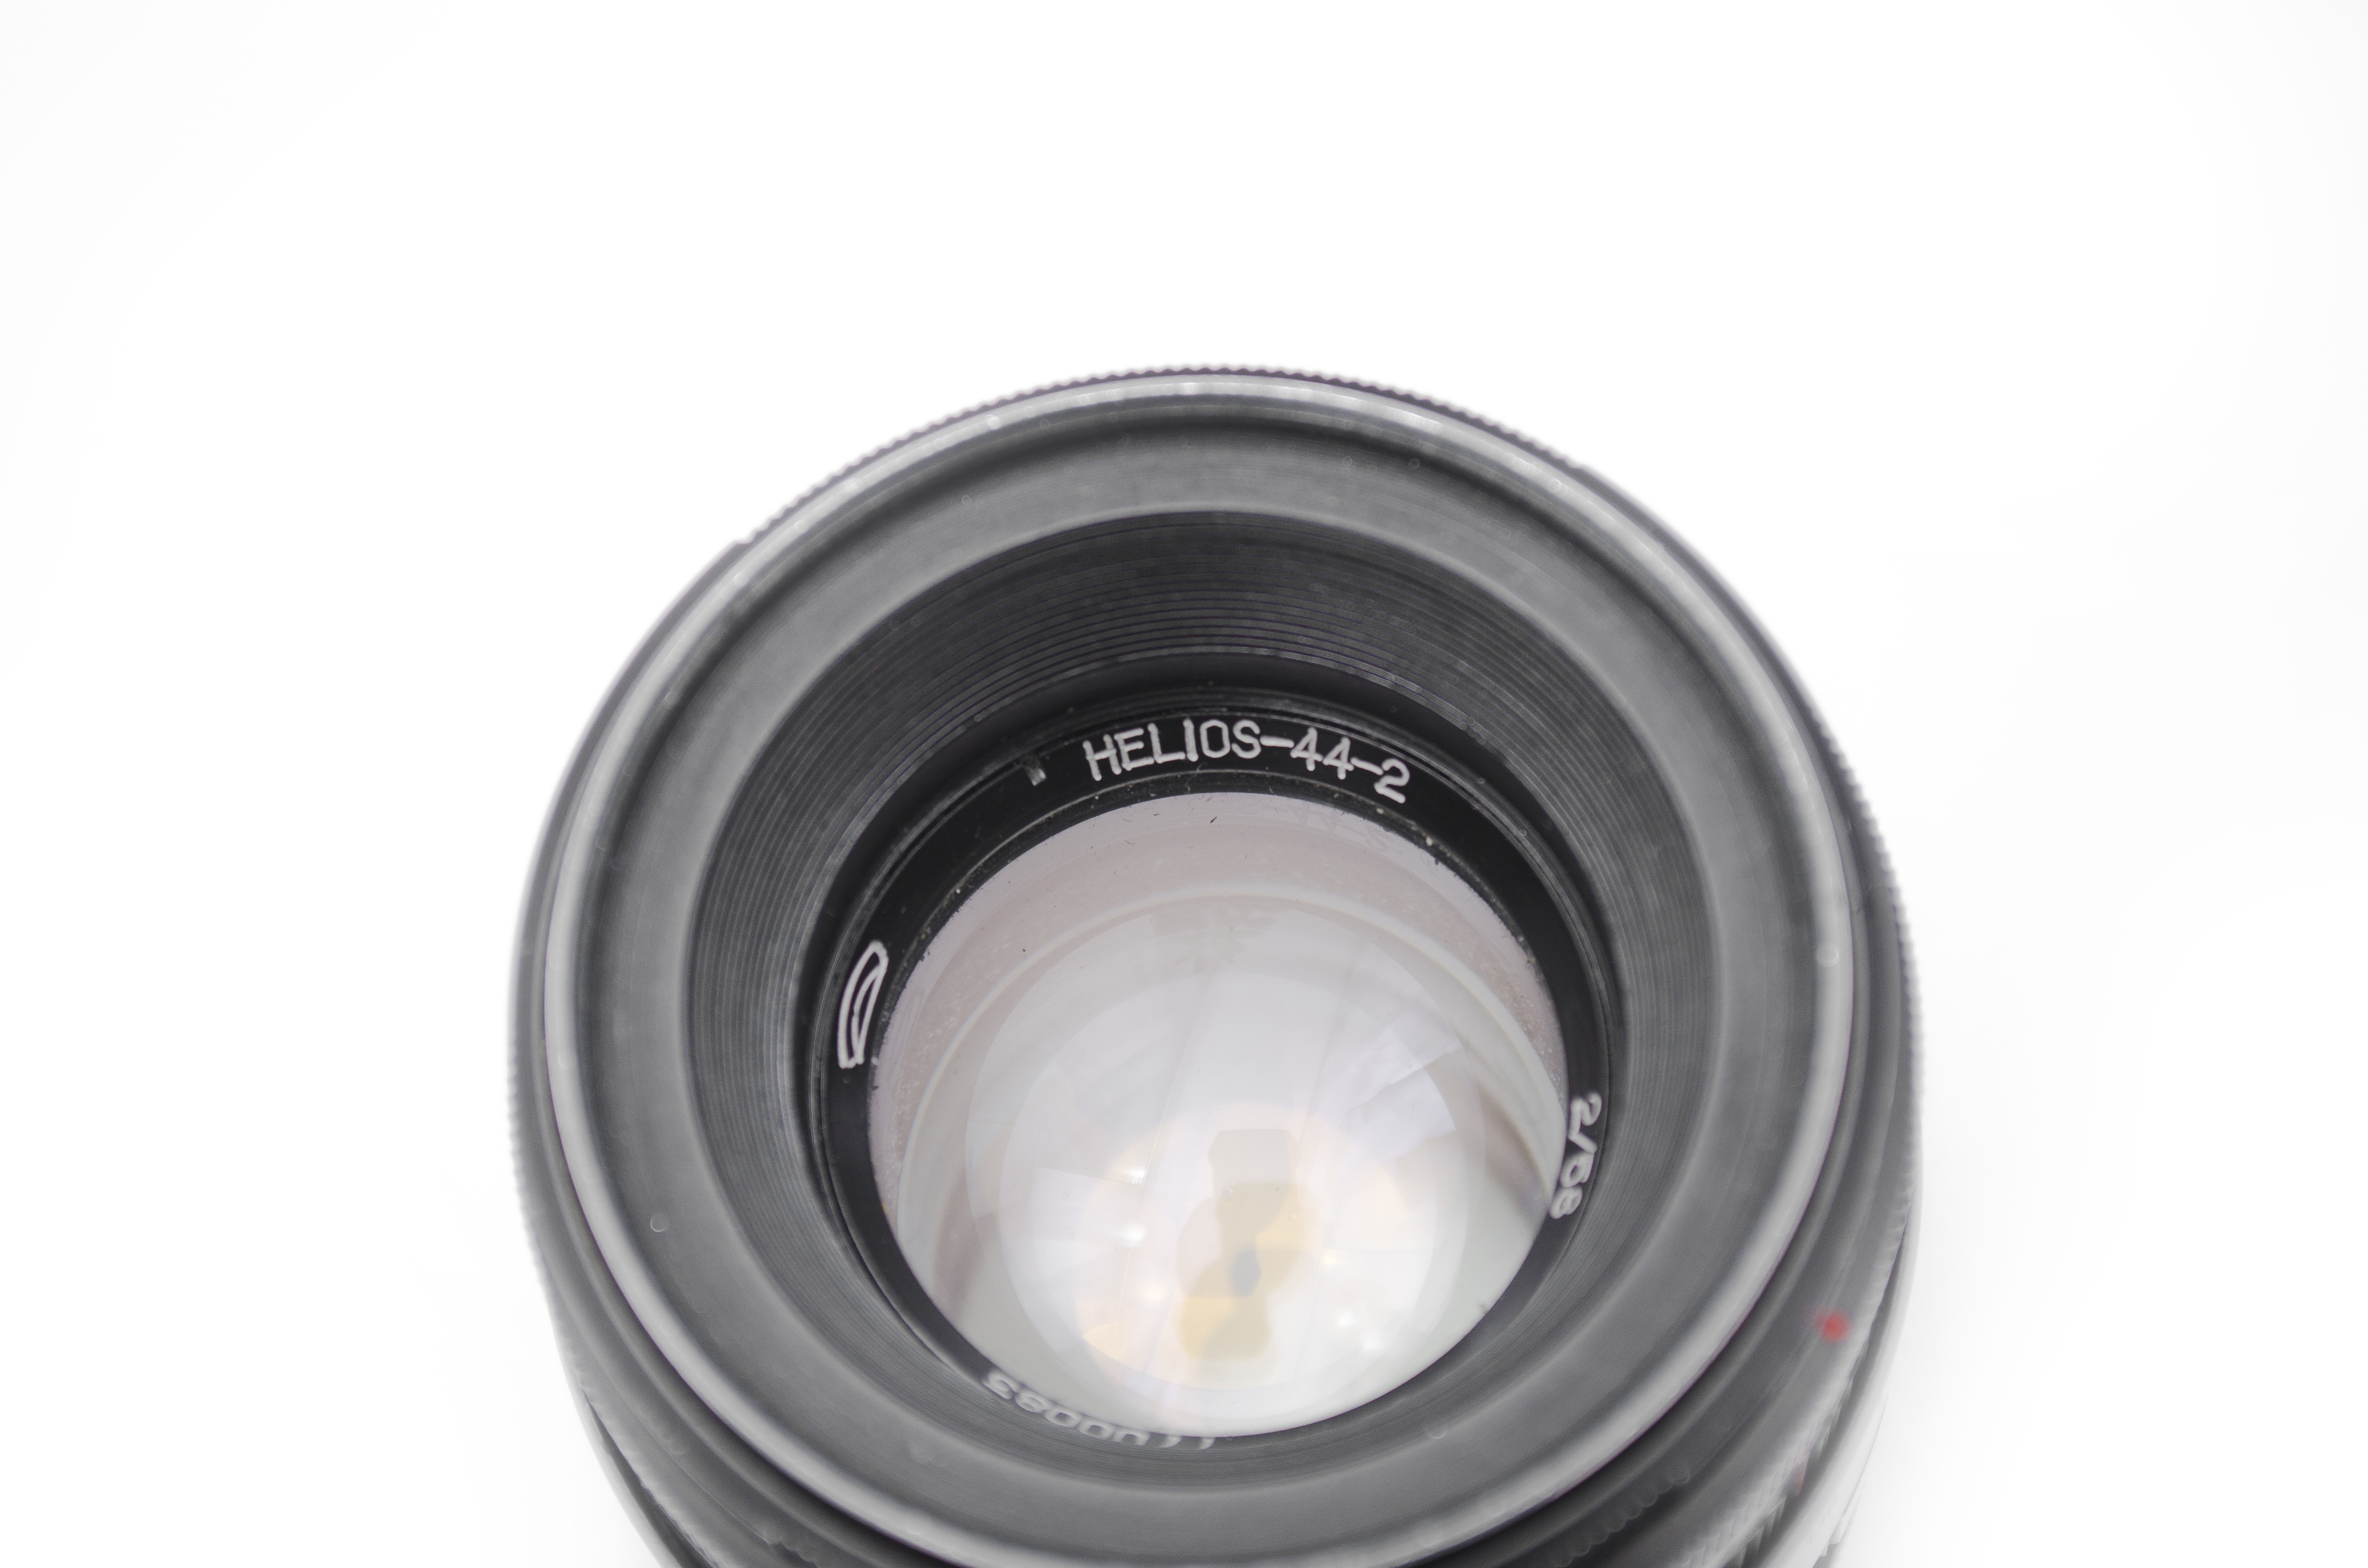
camera, wheel, retro, dslr, lens, lighting, optics, product, eye, camera lens, dslr camera, cameras optics, teleconverter